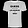
Label: T - shirt / top